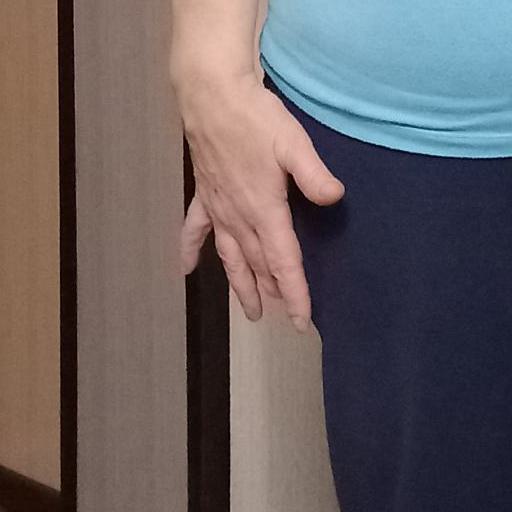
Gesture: no_gesture